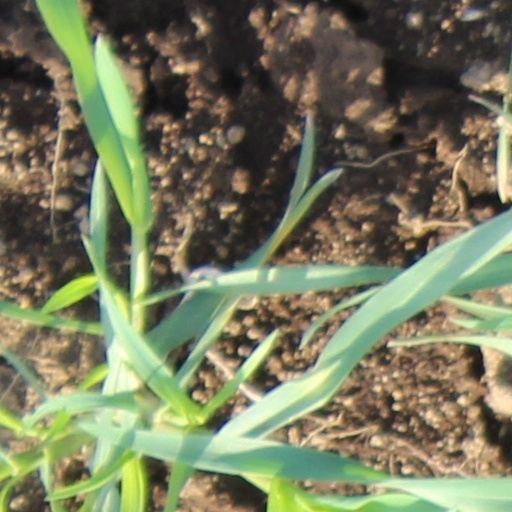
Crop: wheat